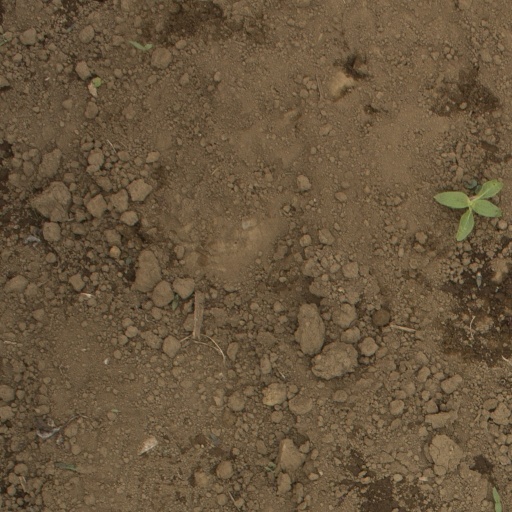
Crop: Jerusalem artichoke